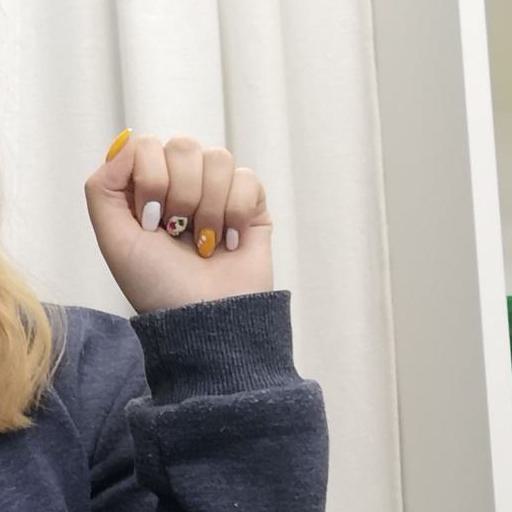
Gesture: fist